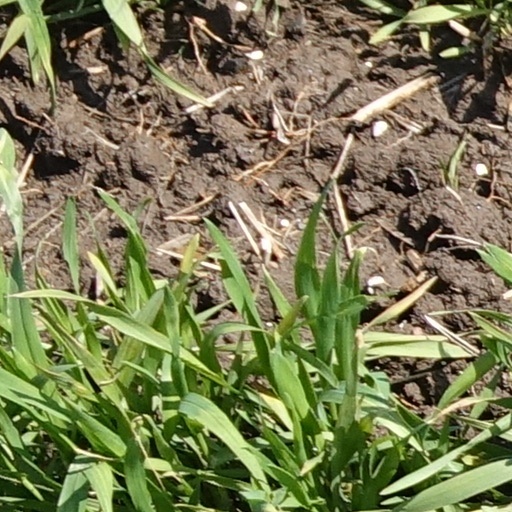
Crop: wheat